Shrine of Baba Farid

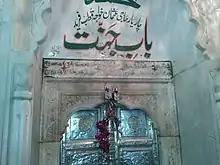
The shrine's "Bab-e-Jannat" portal into the shrine's innermost sanctum represents a symbolic gateway to paradise.

The Chishti Order of Sufism was the first great Sufi order to take root in the capital of medieval Islamic India, Delhi. The shrine, along with the "Chisti" Ajmer Sharif Dargah and Nizamuddin Dargah, were the first to be established within Islamic India. The trio of shrines allowed local Muslims for the first time to access to Islamic holy sites without having to journey to the Middle East.